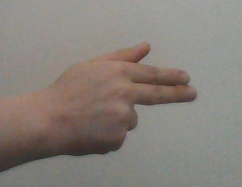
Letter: ghain